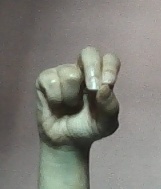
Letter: gaaf